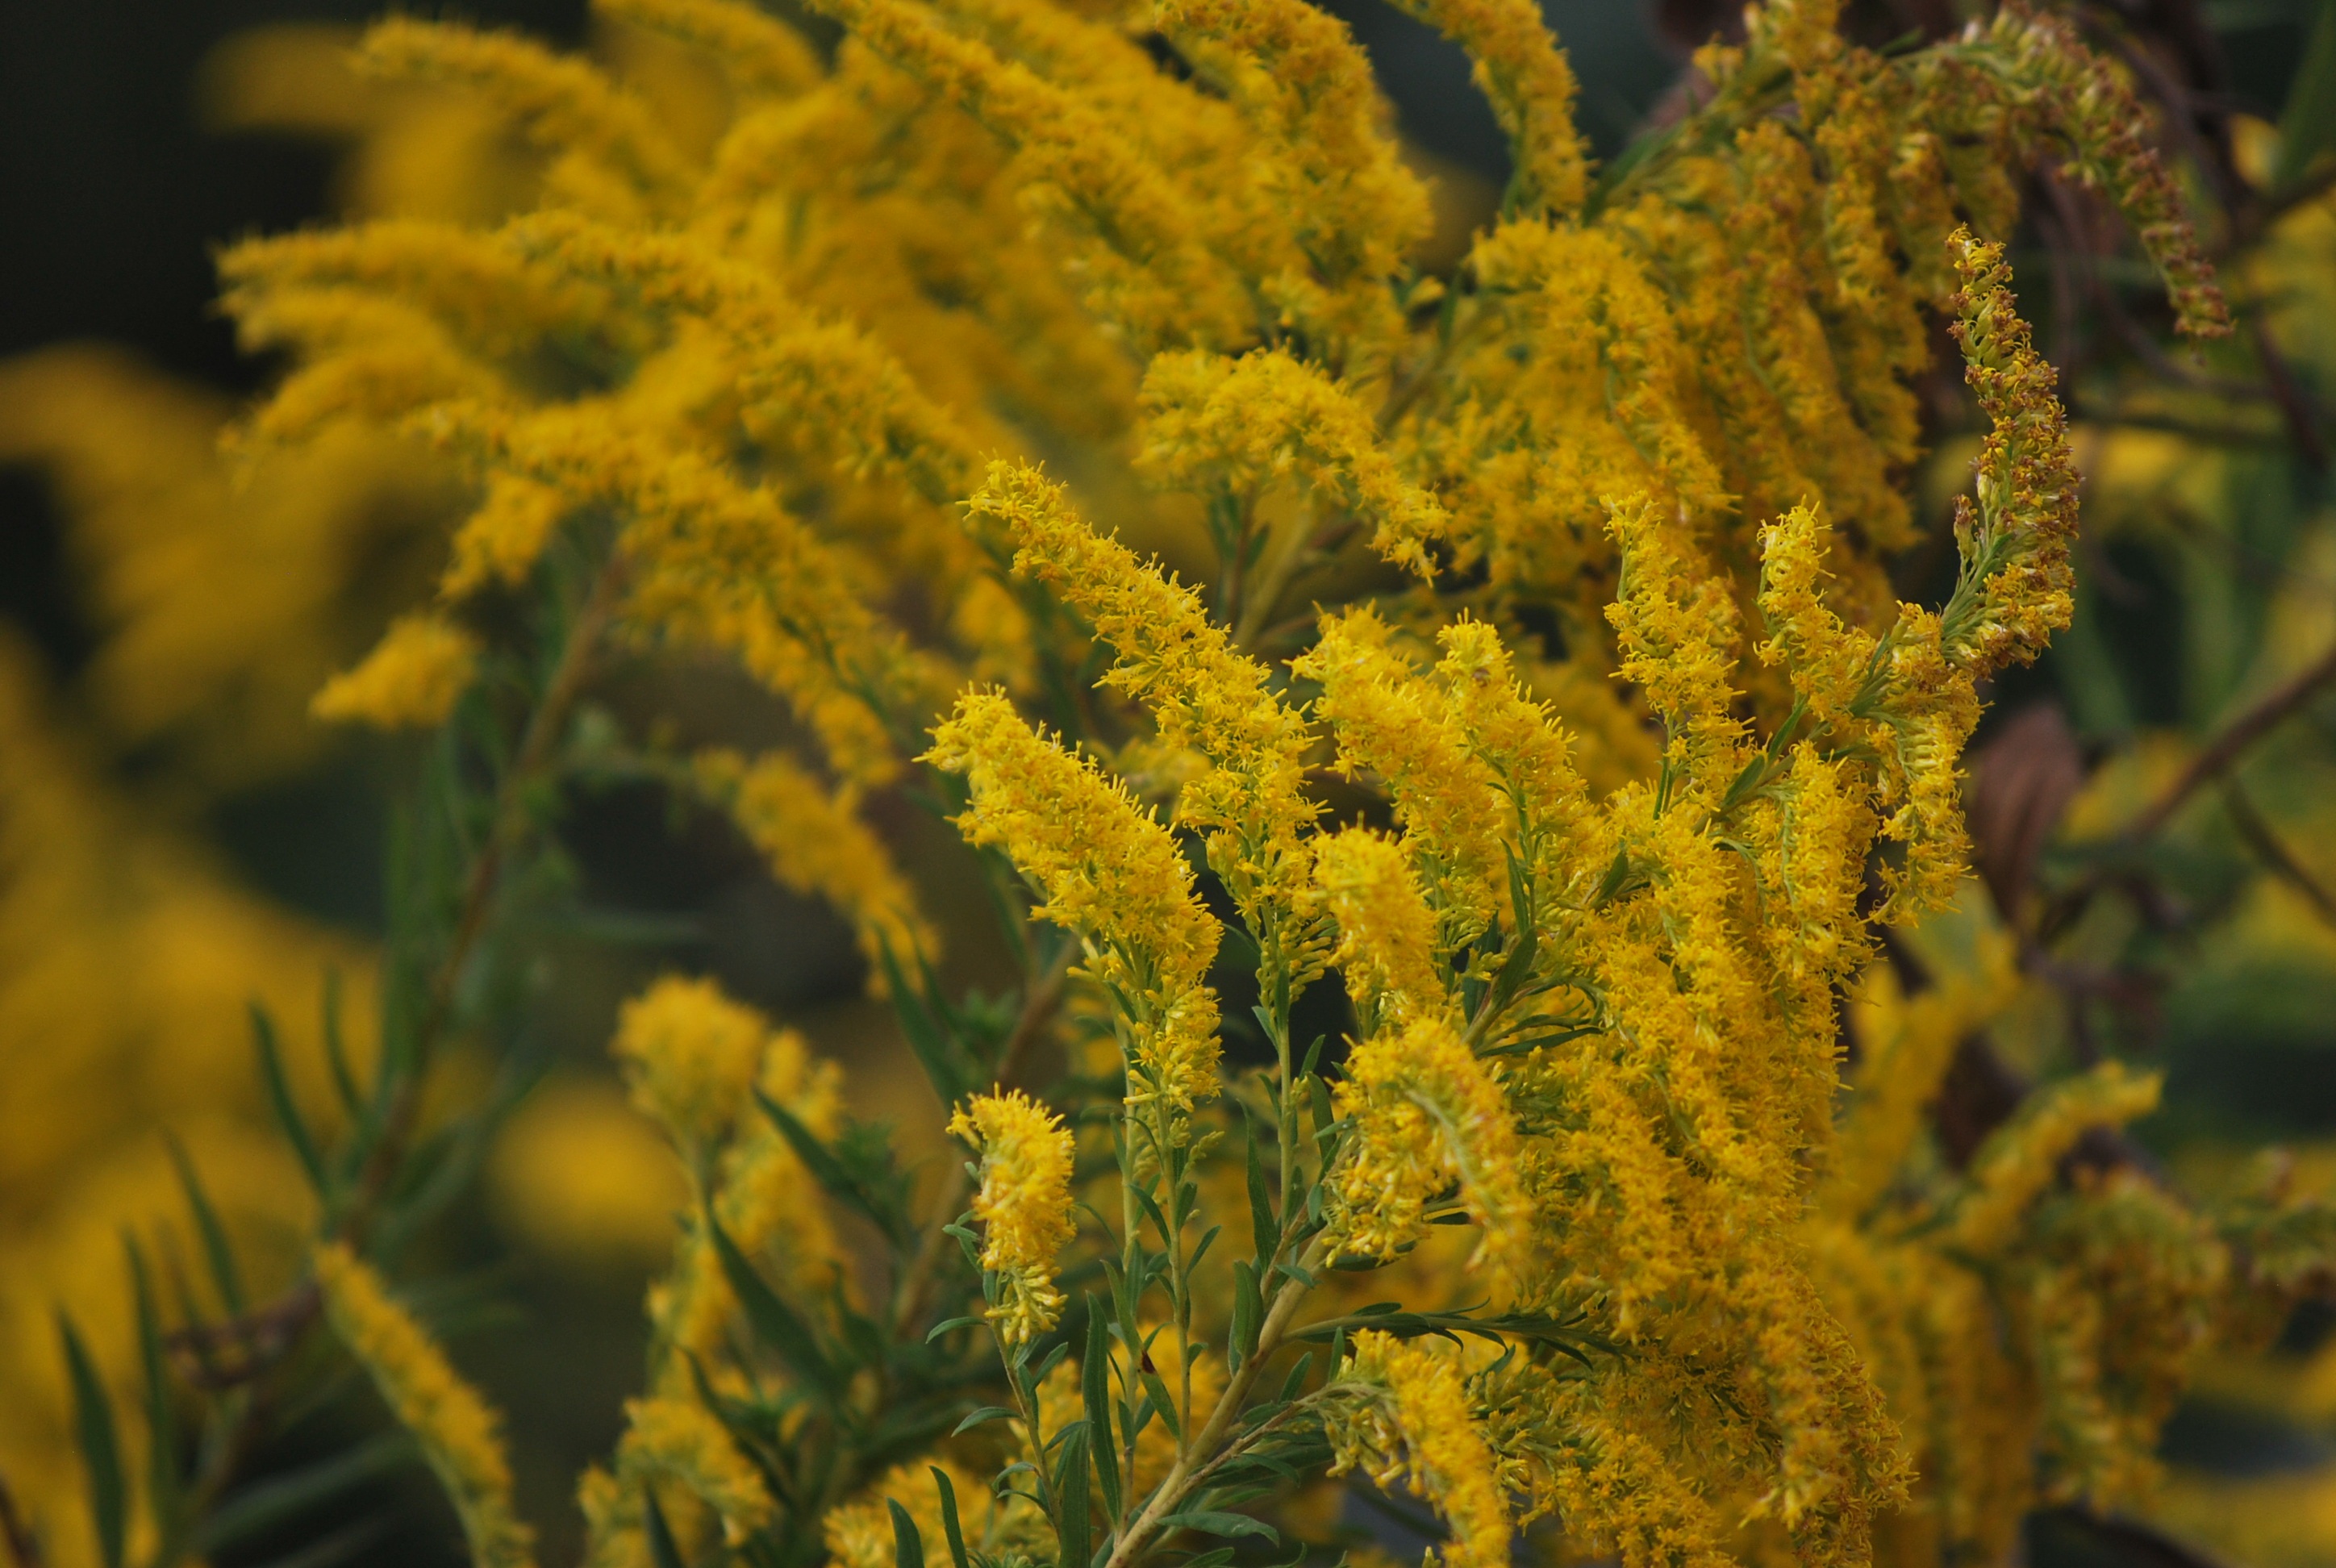
tree, nature, plant, field, meadow, flower, summer, pollen, produce, macro, natural, yellow, flora, season, outdoors, shrub, wildflowers, weeds, mimosa, macro photography, flowering plant, land plant